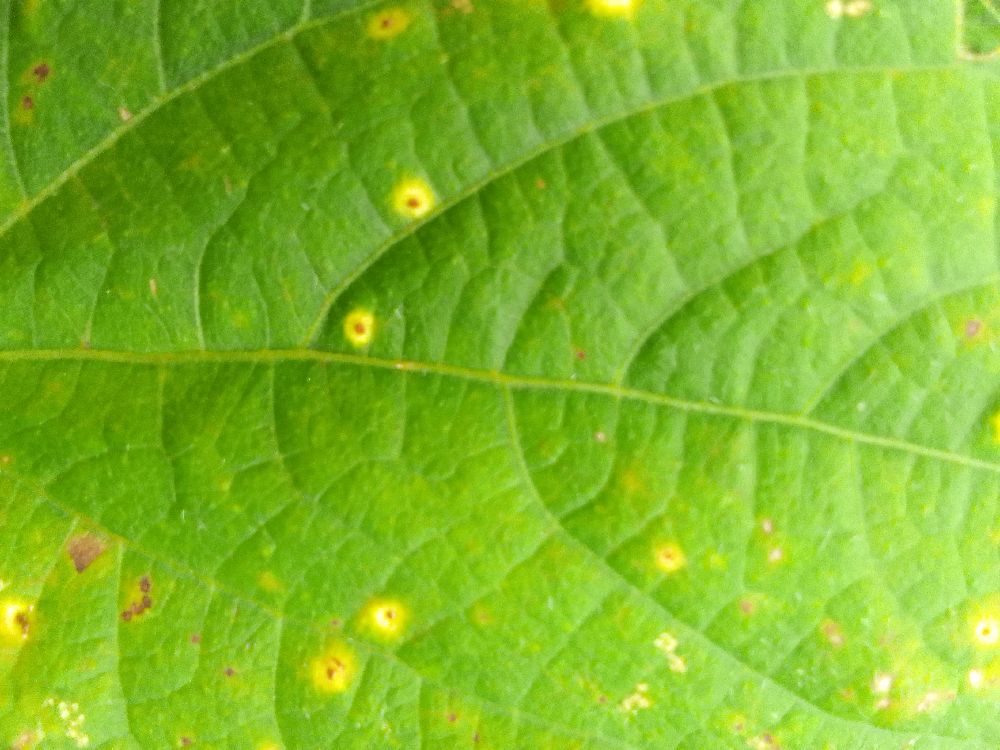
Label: rust